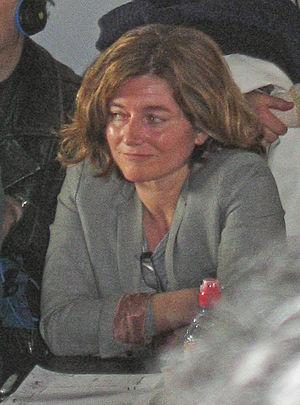
Natalie Nougayrède participant le 15 mars 2014 à une journée porte ouverte au journal Libération et à un débat sur
Natalie Nougayrède, née le 29 mai 1966 à Dijon, est une journaliste française, spécialiste des questions internationales, notamment de l'Europe orientale et de l'espace post-soviétique ; elle est directrice du journal Le Monde de mars 2013 à sa démission le 14 mai 2014. Elle rejoint l'équipe du Guardian en octobre 2014.
Une forte relation médiatique entre la France et la Géorgie s'est développée à partire de 2003 et a donné une tonalité particulière aux relations franco-géorgiennes.